Gowriprasad Jhala

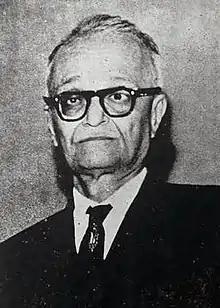

Gowriprasad Chunilal Jhala (26 June 1907 – 11 January 1972) was a literary editor, researcher and translator from India.